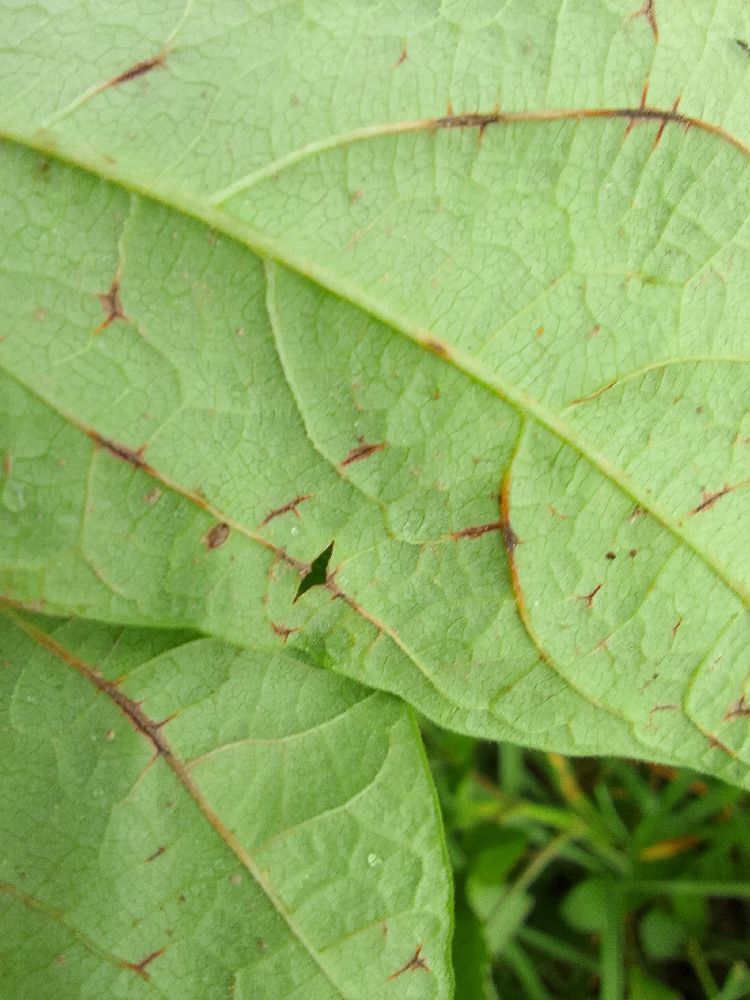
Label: anthracnose